Medo-Persian conflict

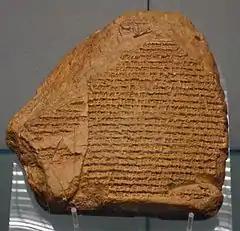
The Nabonidus Chronicle, an ancient Babylonian document now on display at the British Museum

The date of this conflict is somewhat problematic. As seen in the Cylinder of Sippar, the conflict began in the third year of Nabonidus' reign, which is in 553 BCE, and the Nabonidus Chronicle seems to date the defeat of Media in the sixth year of Nabonidus (i.e., 550 BCE). However, some modern scholars consider this unreliable. According to these scholars, there is no reason to assume that Nabonidus's chronicle dated the defeat of Media in the sixth year of Nabonidus' reign. The earlier part of the text in the chronicle is broken, and therefore, the year of the occurrence is unknown. It is true that immediately after mentioning the defeat of the Medes, the text continues with an account of events in the seventh year of Nabonidus, but not every year is covered in the chronicle. Robert Drews suggested that, by relying solely on Nabonidus's chronicle, the defeat of the Medes could only be dated to a period between the first and sixth years of Nabonidus' reign, that is, between 554 and 550 BCE because the numbers indicating the first six years of Nabonidus' reign were interrupted in the chronicle. Furthermore, based on the Cylinder of Sippar, Drews was inclined to date the Persian victory in the revolt to the years 554-553 BCE. According to this specific source, the Median army was indeed defeated by the Persians in 553 BCE. However, it is likely that this defeat was just one in a long series of hostilities and not the most decisive one. Therefore, the date of the Persian victory still cannot be definitively determined.